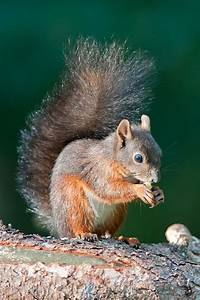
Label: squirrel